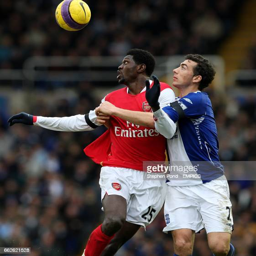
football player and battle for the ball